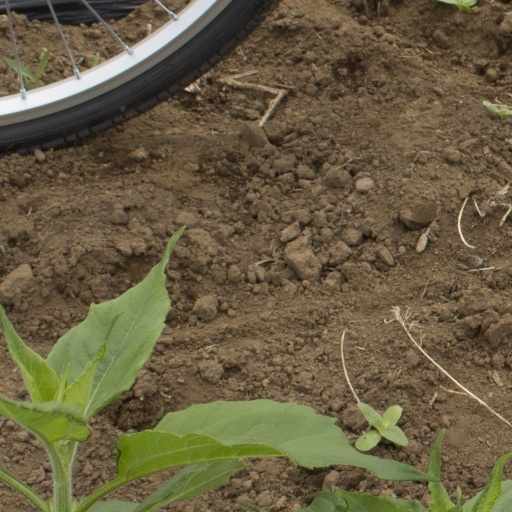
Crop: Jerusalem artichoke